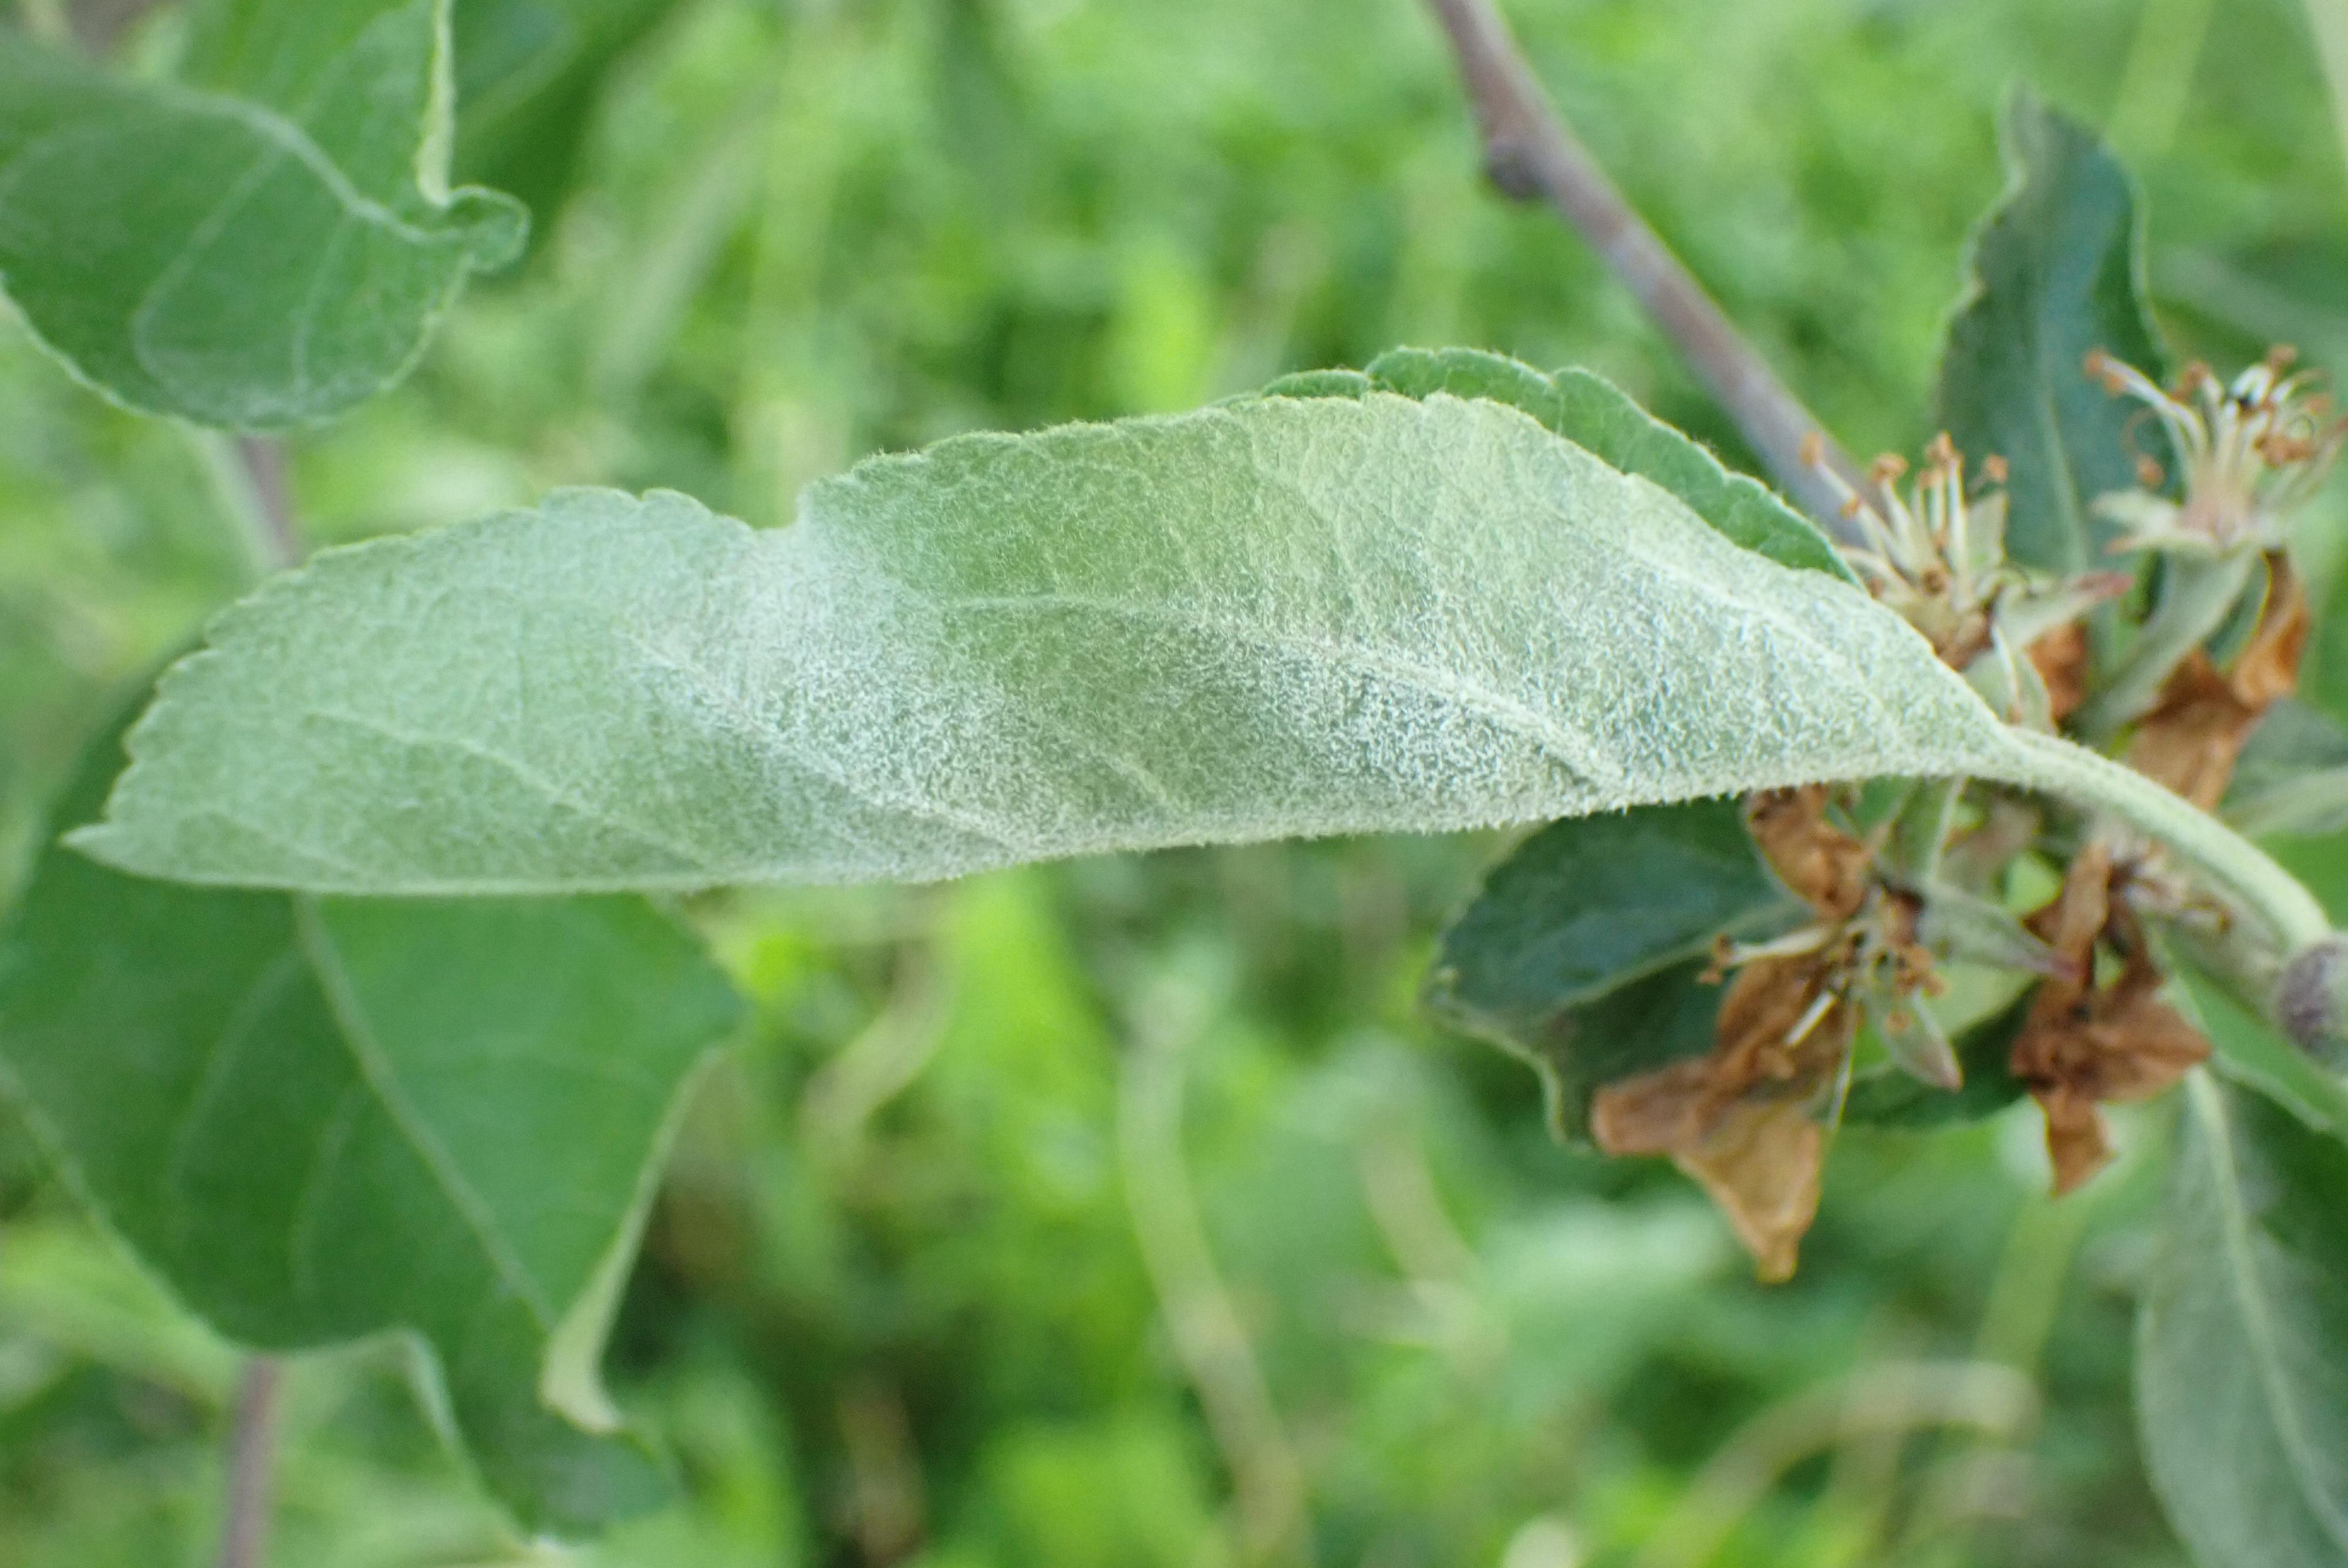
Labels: powdery_mildew